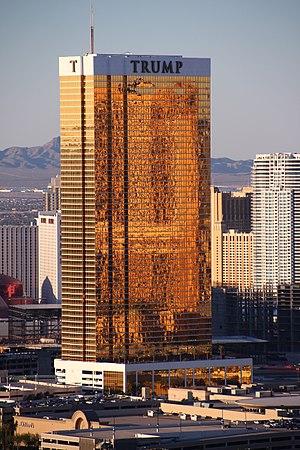
Cet article dresse une liste des lieux, objets ou d'autres choses nommées d'après l'homme d'affaires et actuel président des États-Unis Donald Trump.
Donald John Trump, né le 14 juin 1946 à New York, est un homme d'affaires, animateur de télévision et homme d'État américain. Il est le 45ᵉ président des États-Unis, depuis le 20 janvier 2017.